A Blind Bargain

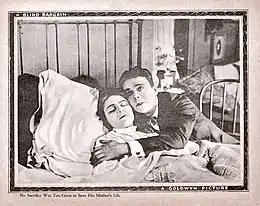
A lobby card for the film, depicting Raymond McKee as the main character, with his mother.

Today, the film is considered lost. The original negative was destroyed in 1931 by MGM several years after the takeover of Goldwyn Studios, and the last surviving print is believed to have perished in the same 1965 fire in Vault #7 that also destroyed the last known prints of "London After Midnight" and a number of other Lon Chaney films.